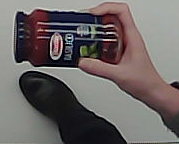
Product: barilla_pomodoro